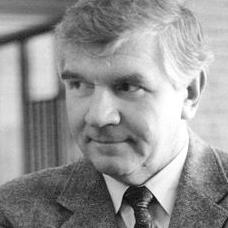
Age: 50